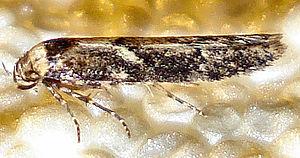
Les Blastobasidae sont une famille d'insectes lépidoptères de la super-famille des Gelechioidea.